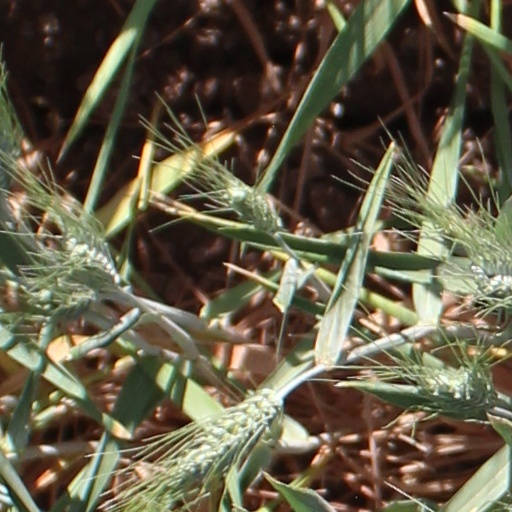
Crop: wheat